Georginio Wijnaldum

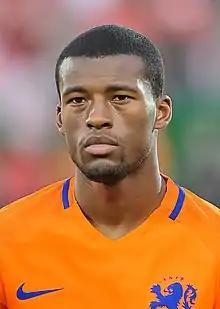
Wijnaldum lining up for the Netherlands in 2016

Georginio Gregion Emile Wijnaldum (born 11 November 1990) is a Dutch professional footballer who plays as a midfielder for Saudi Pro League club Al-Ettifaq, whom he captains, and the Netherlands national team.